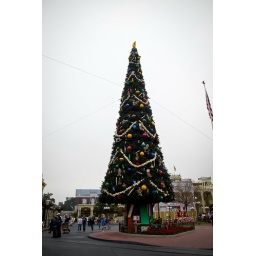
The Main Street Christmas tree on a very gray morning at the Magic Kingdom in Disney World.